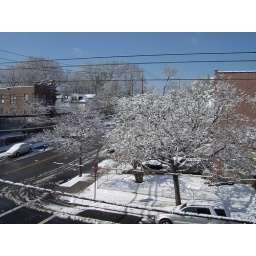
Winter! This was taken from my old bedroom window in the Bronx.